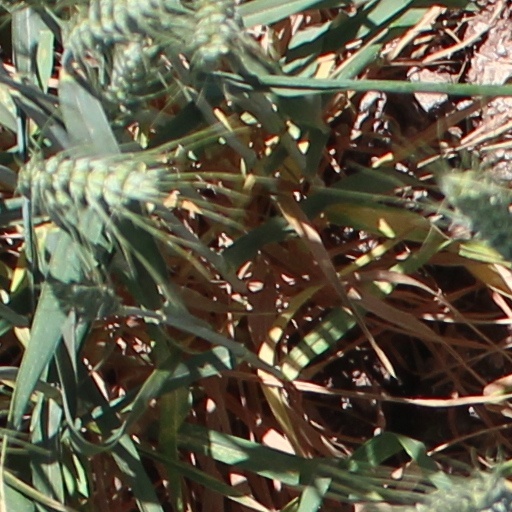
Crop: wheat